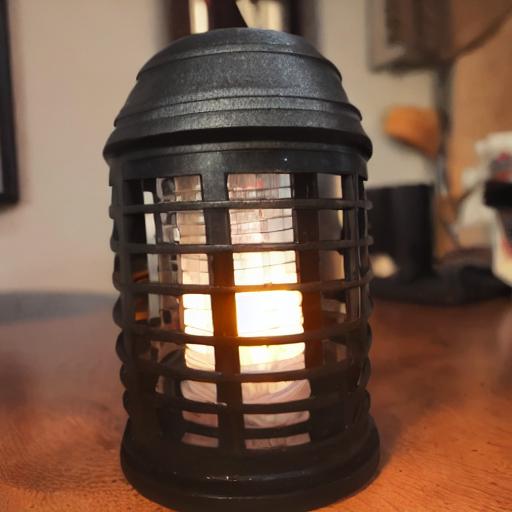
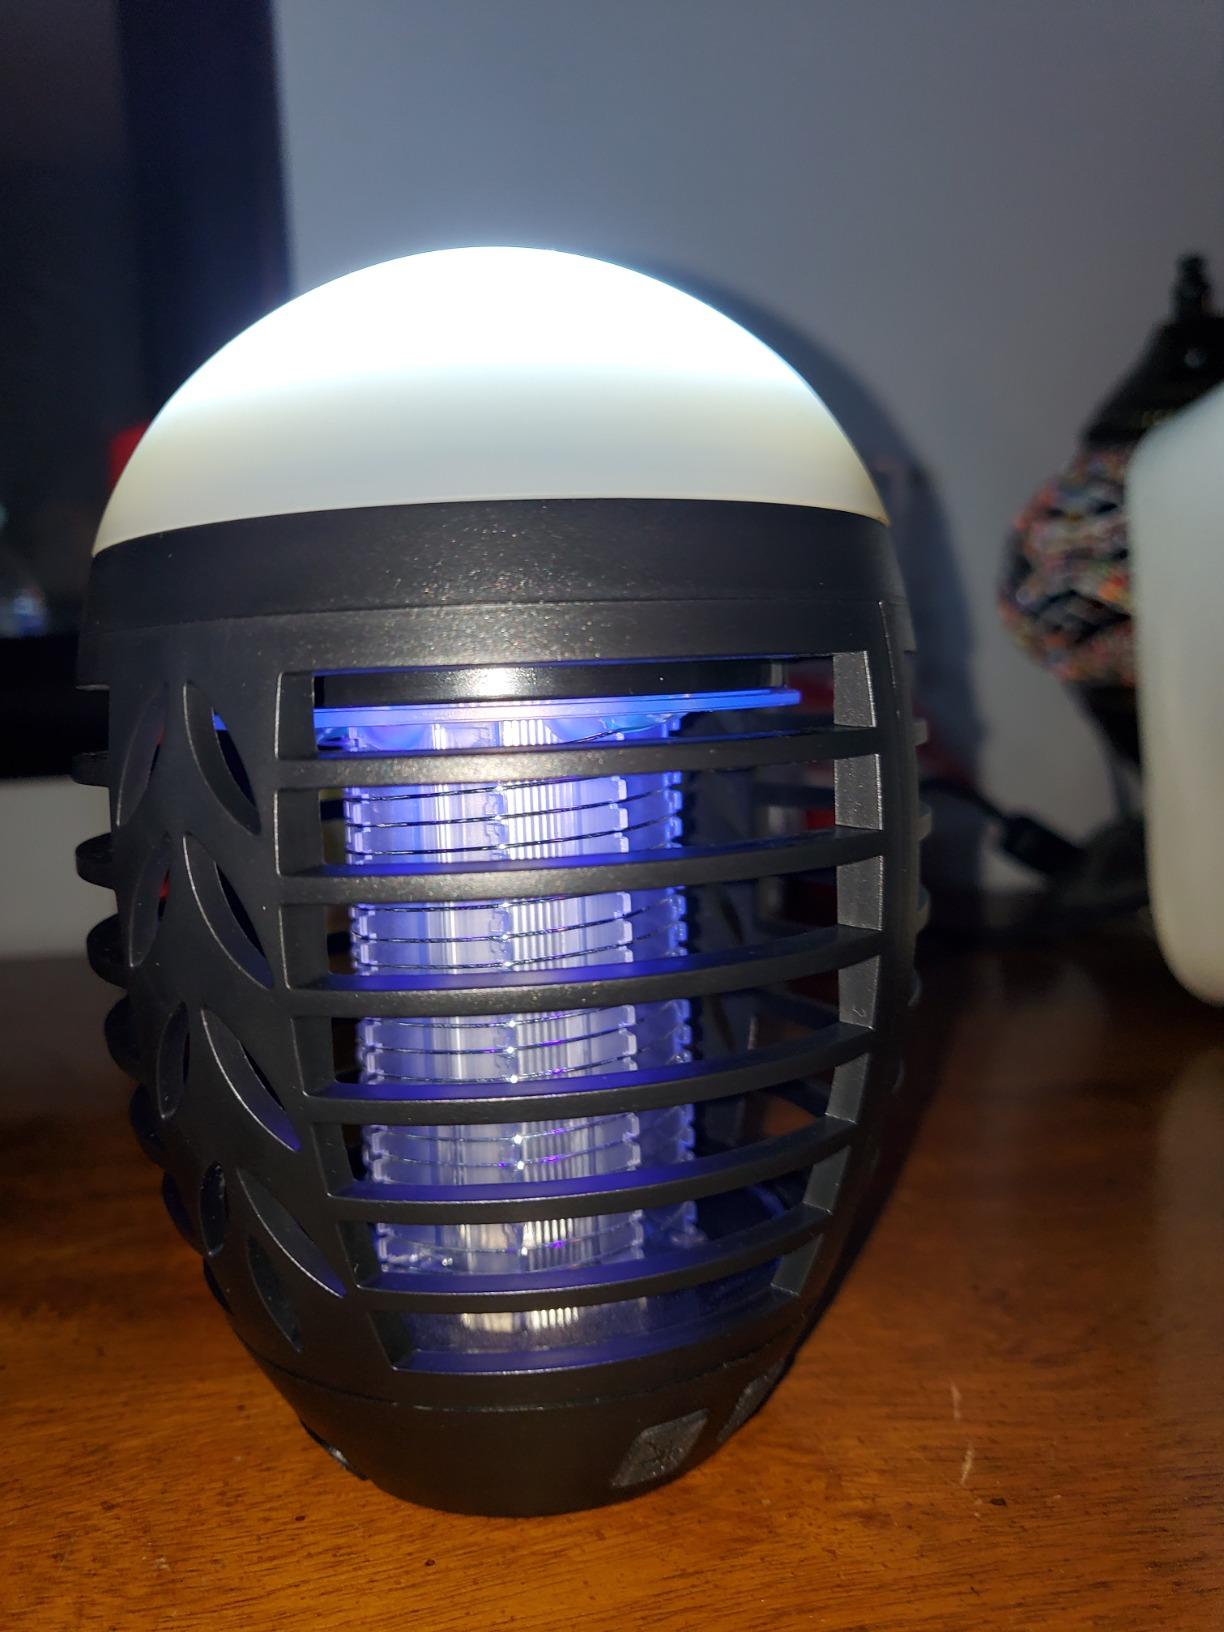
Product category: lantern
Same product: no